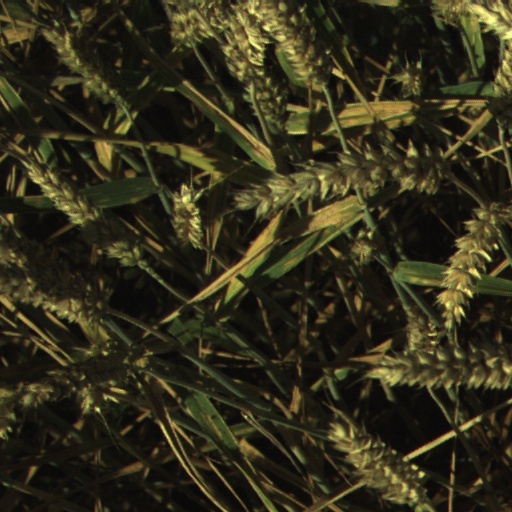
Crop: wheat